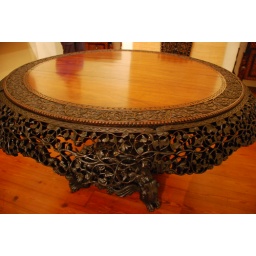
Carved wooden table in the Museu da Quinta das Cruzes.